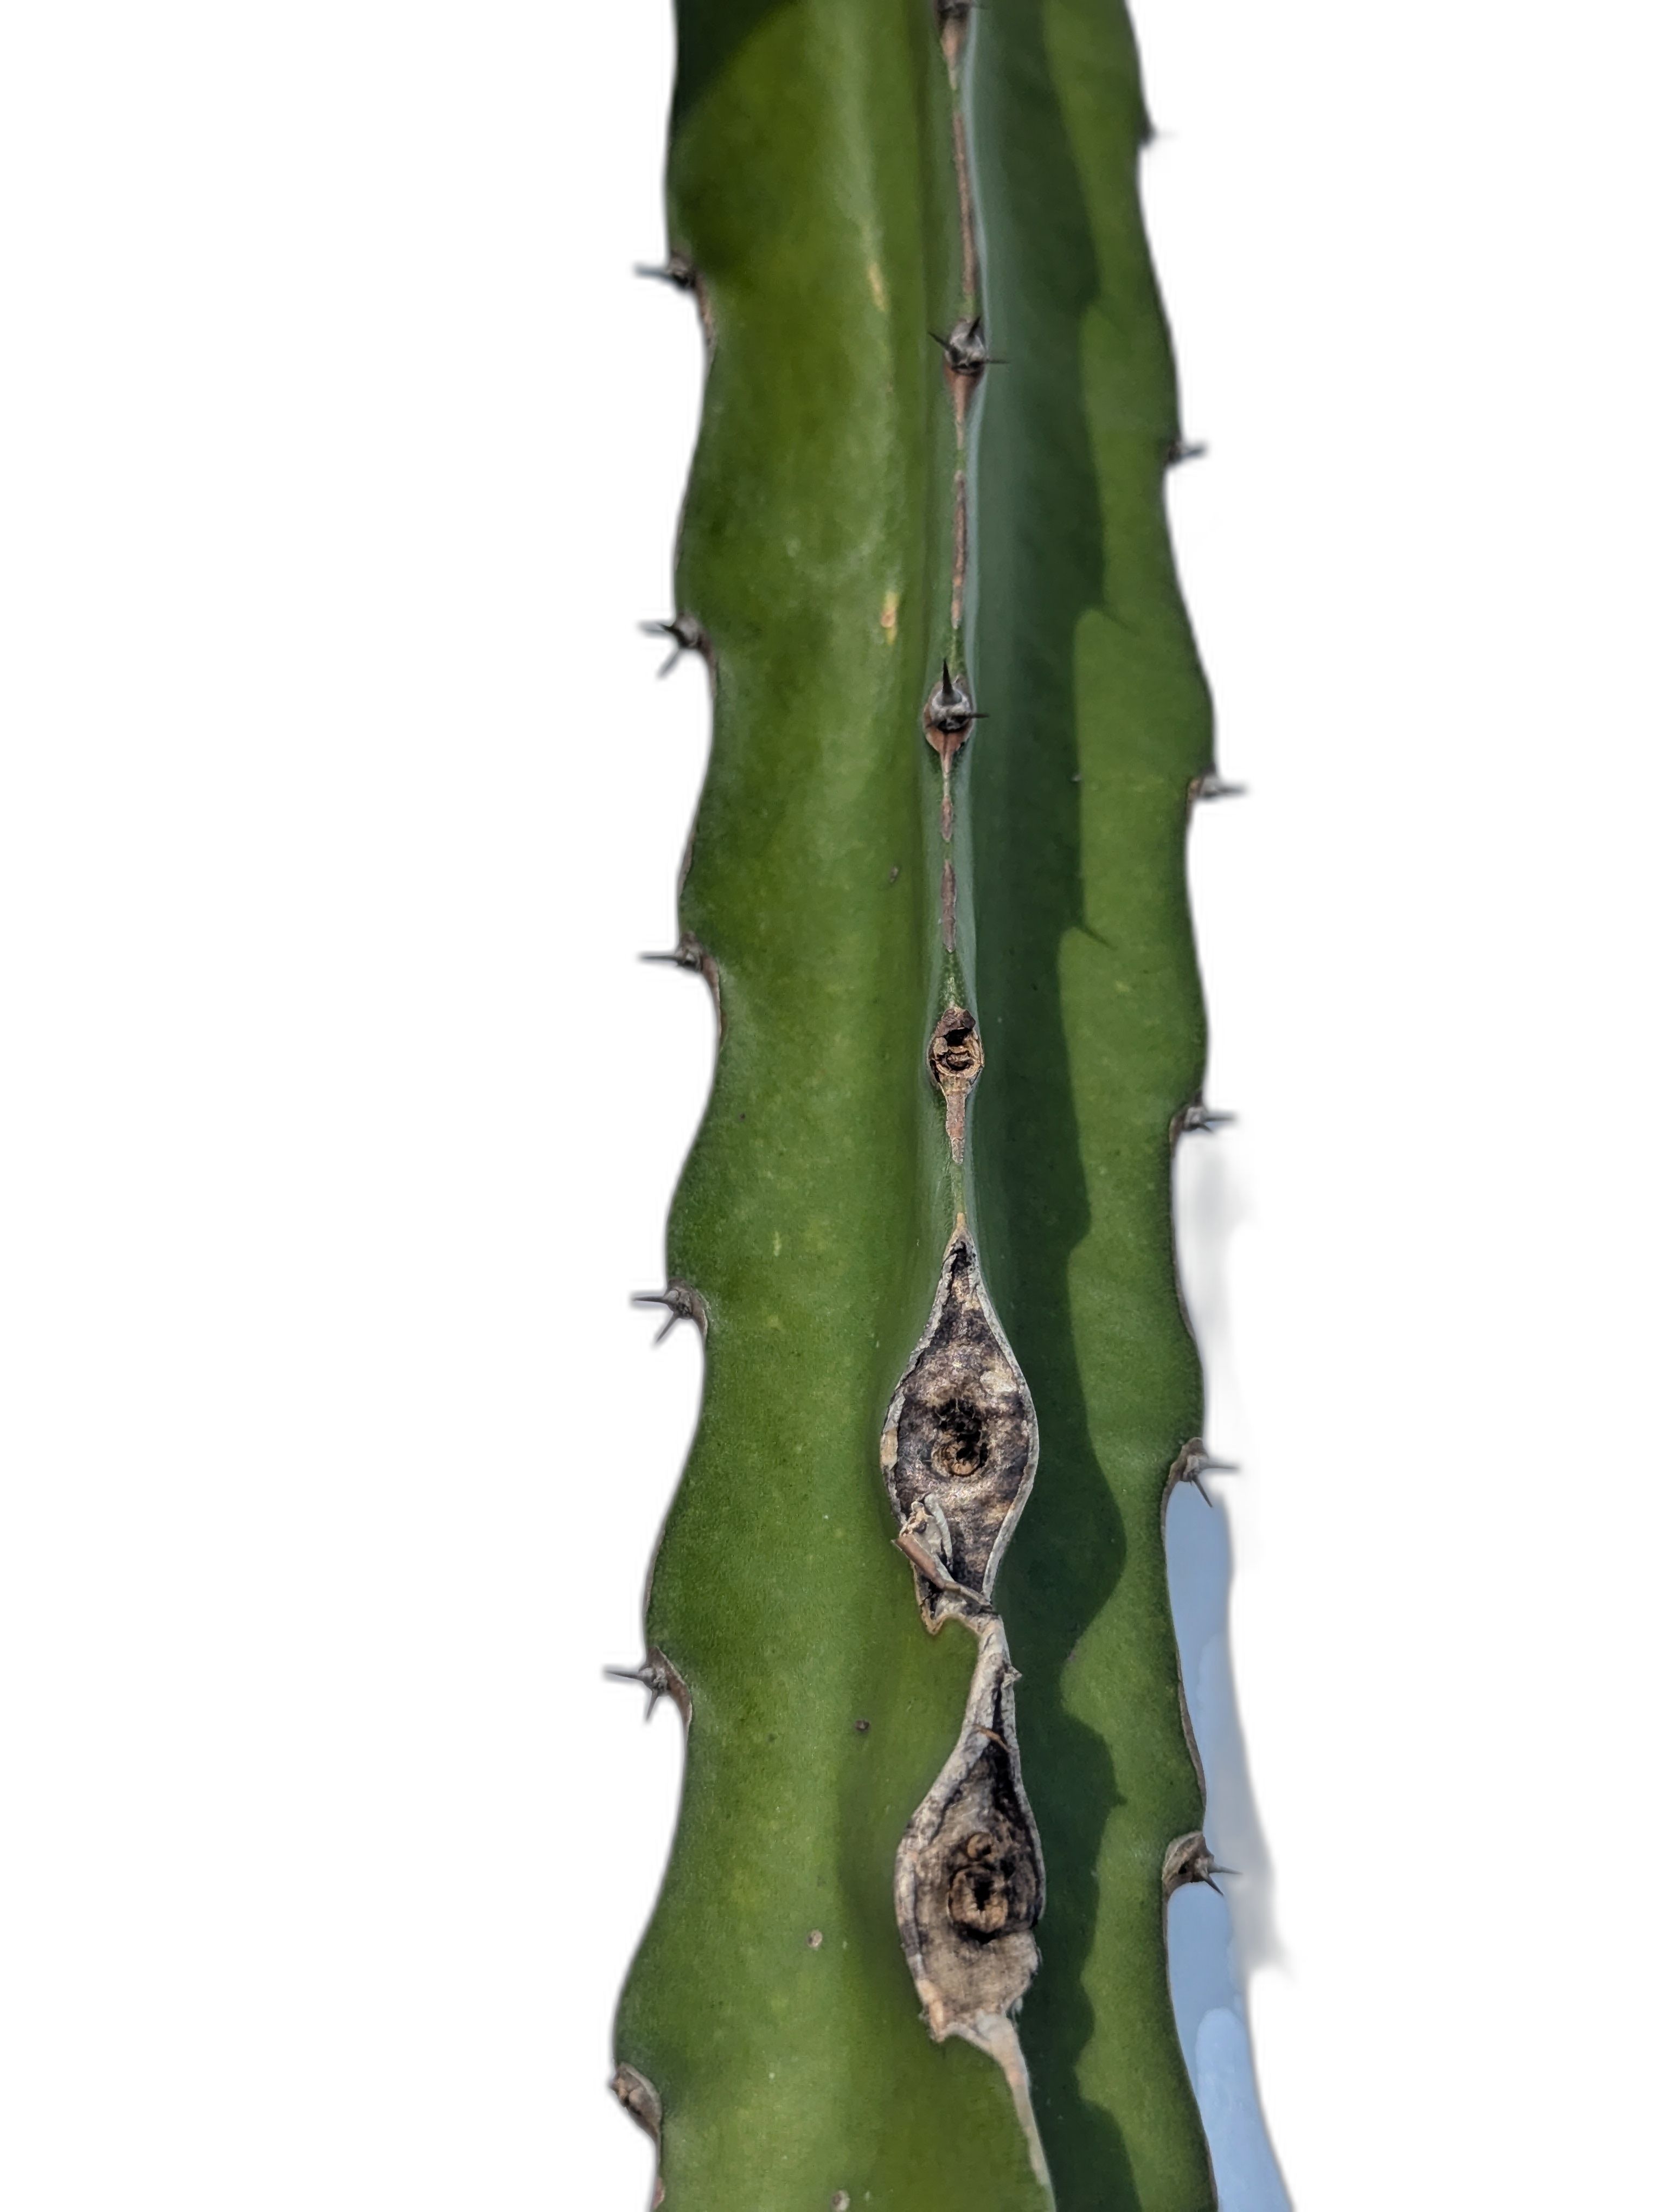
Label: Good leaf